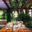
Label: table